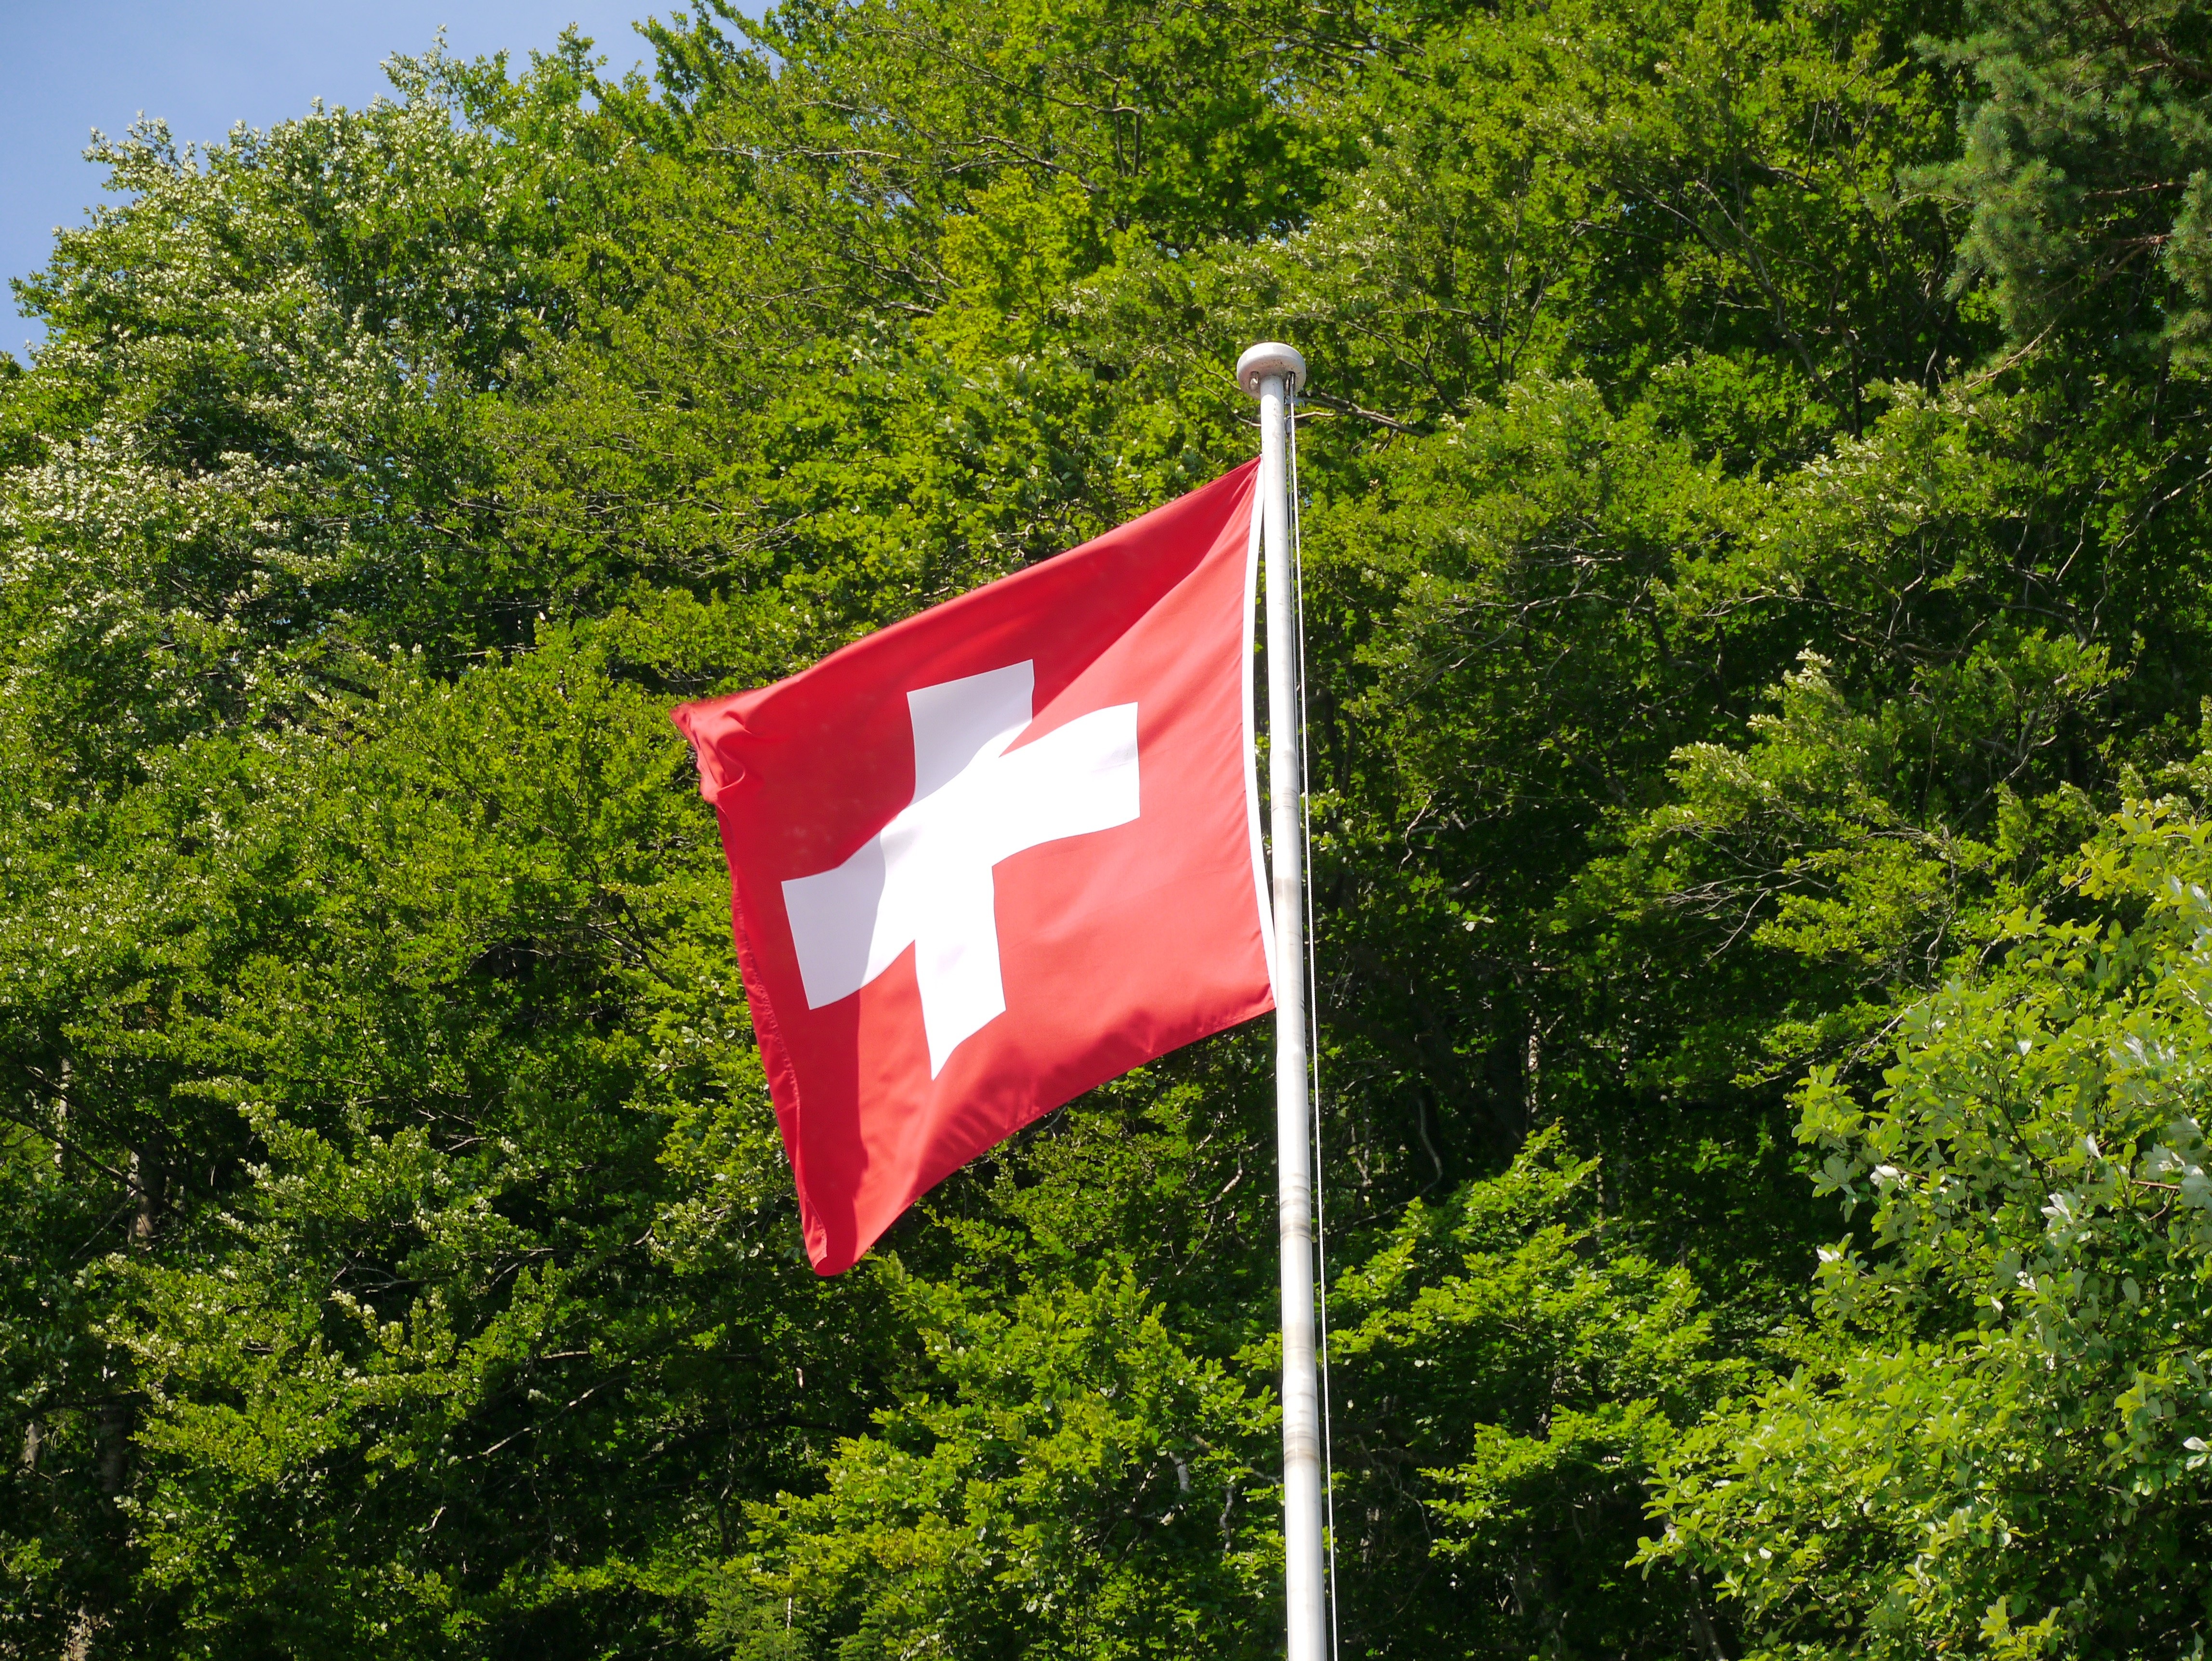
tree, sign, flag, cross, signage, switzerland, traffic sign, swiss flag, flag poles